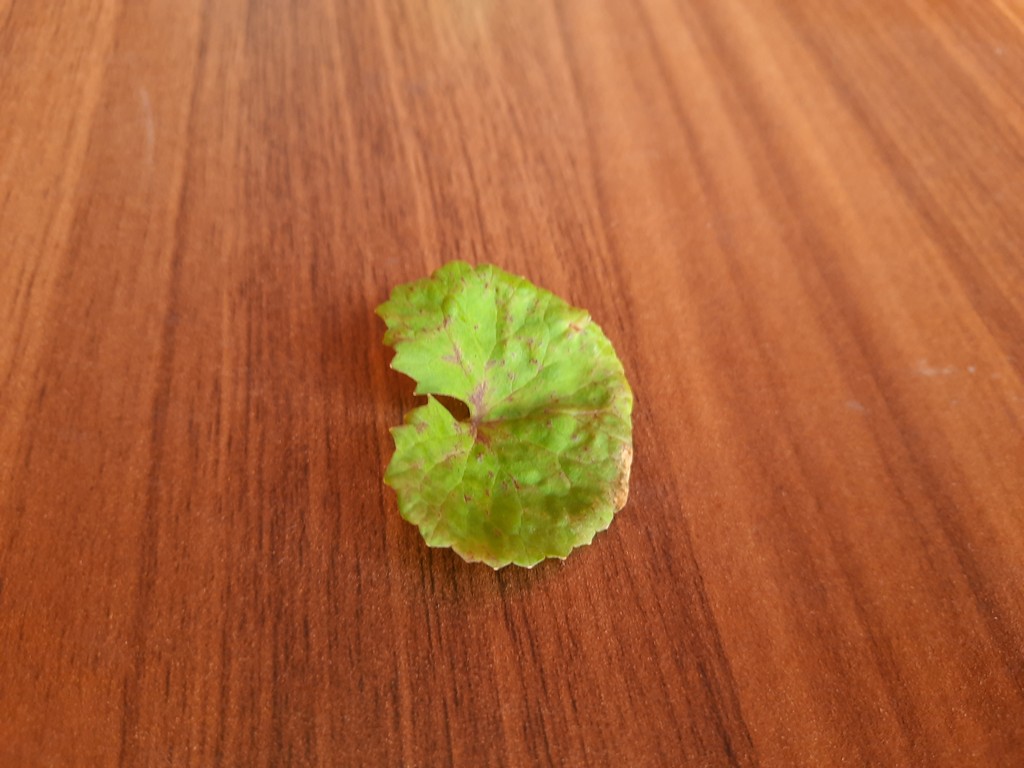
Label: Unhealthy